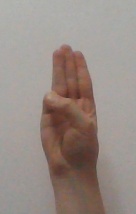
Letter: thaa